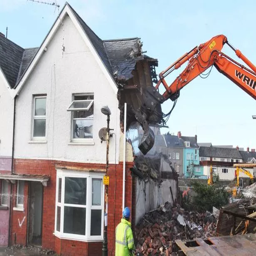
house being demolished after she lost a battle to stop a store and shops being built on her property .